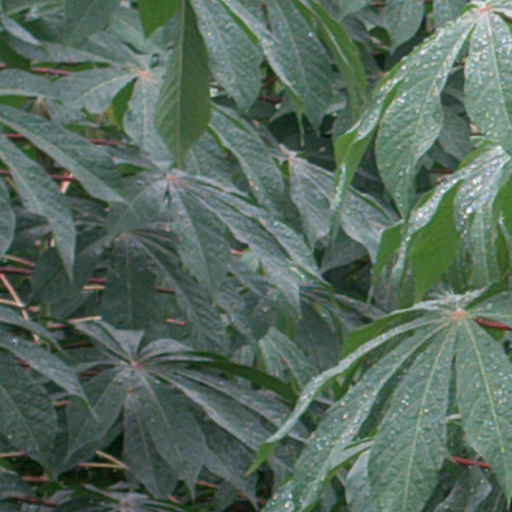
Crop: cassava